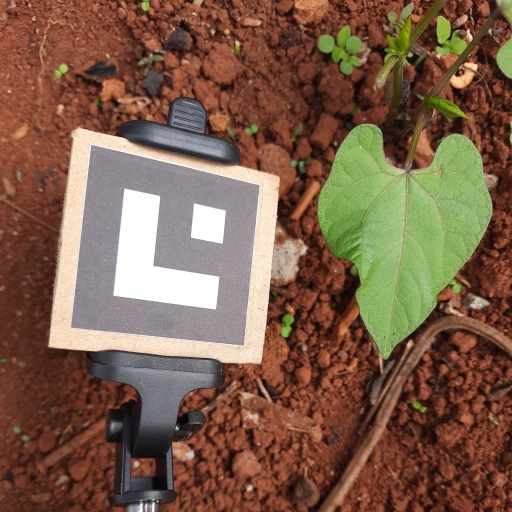
Observations: wavy surface, no eating holes, under cloudy sky